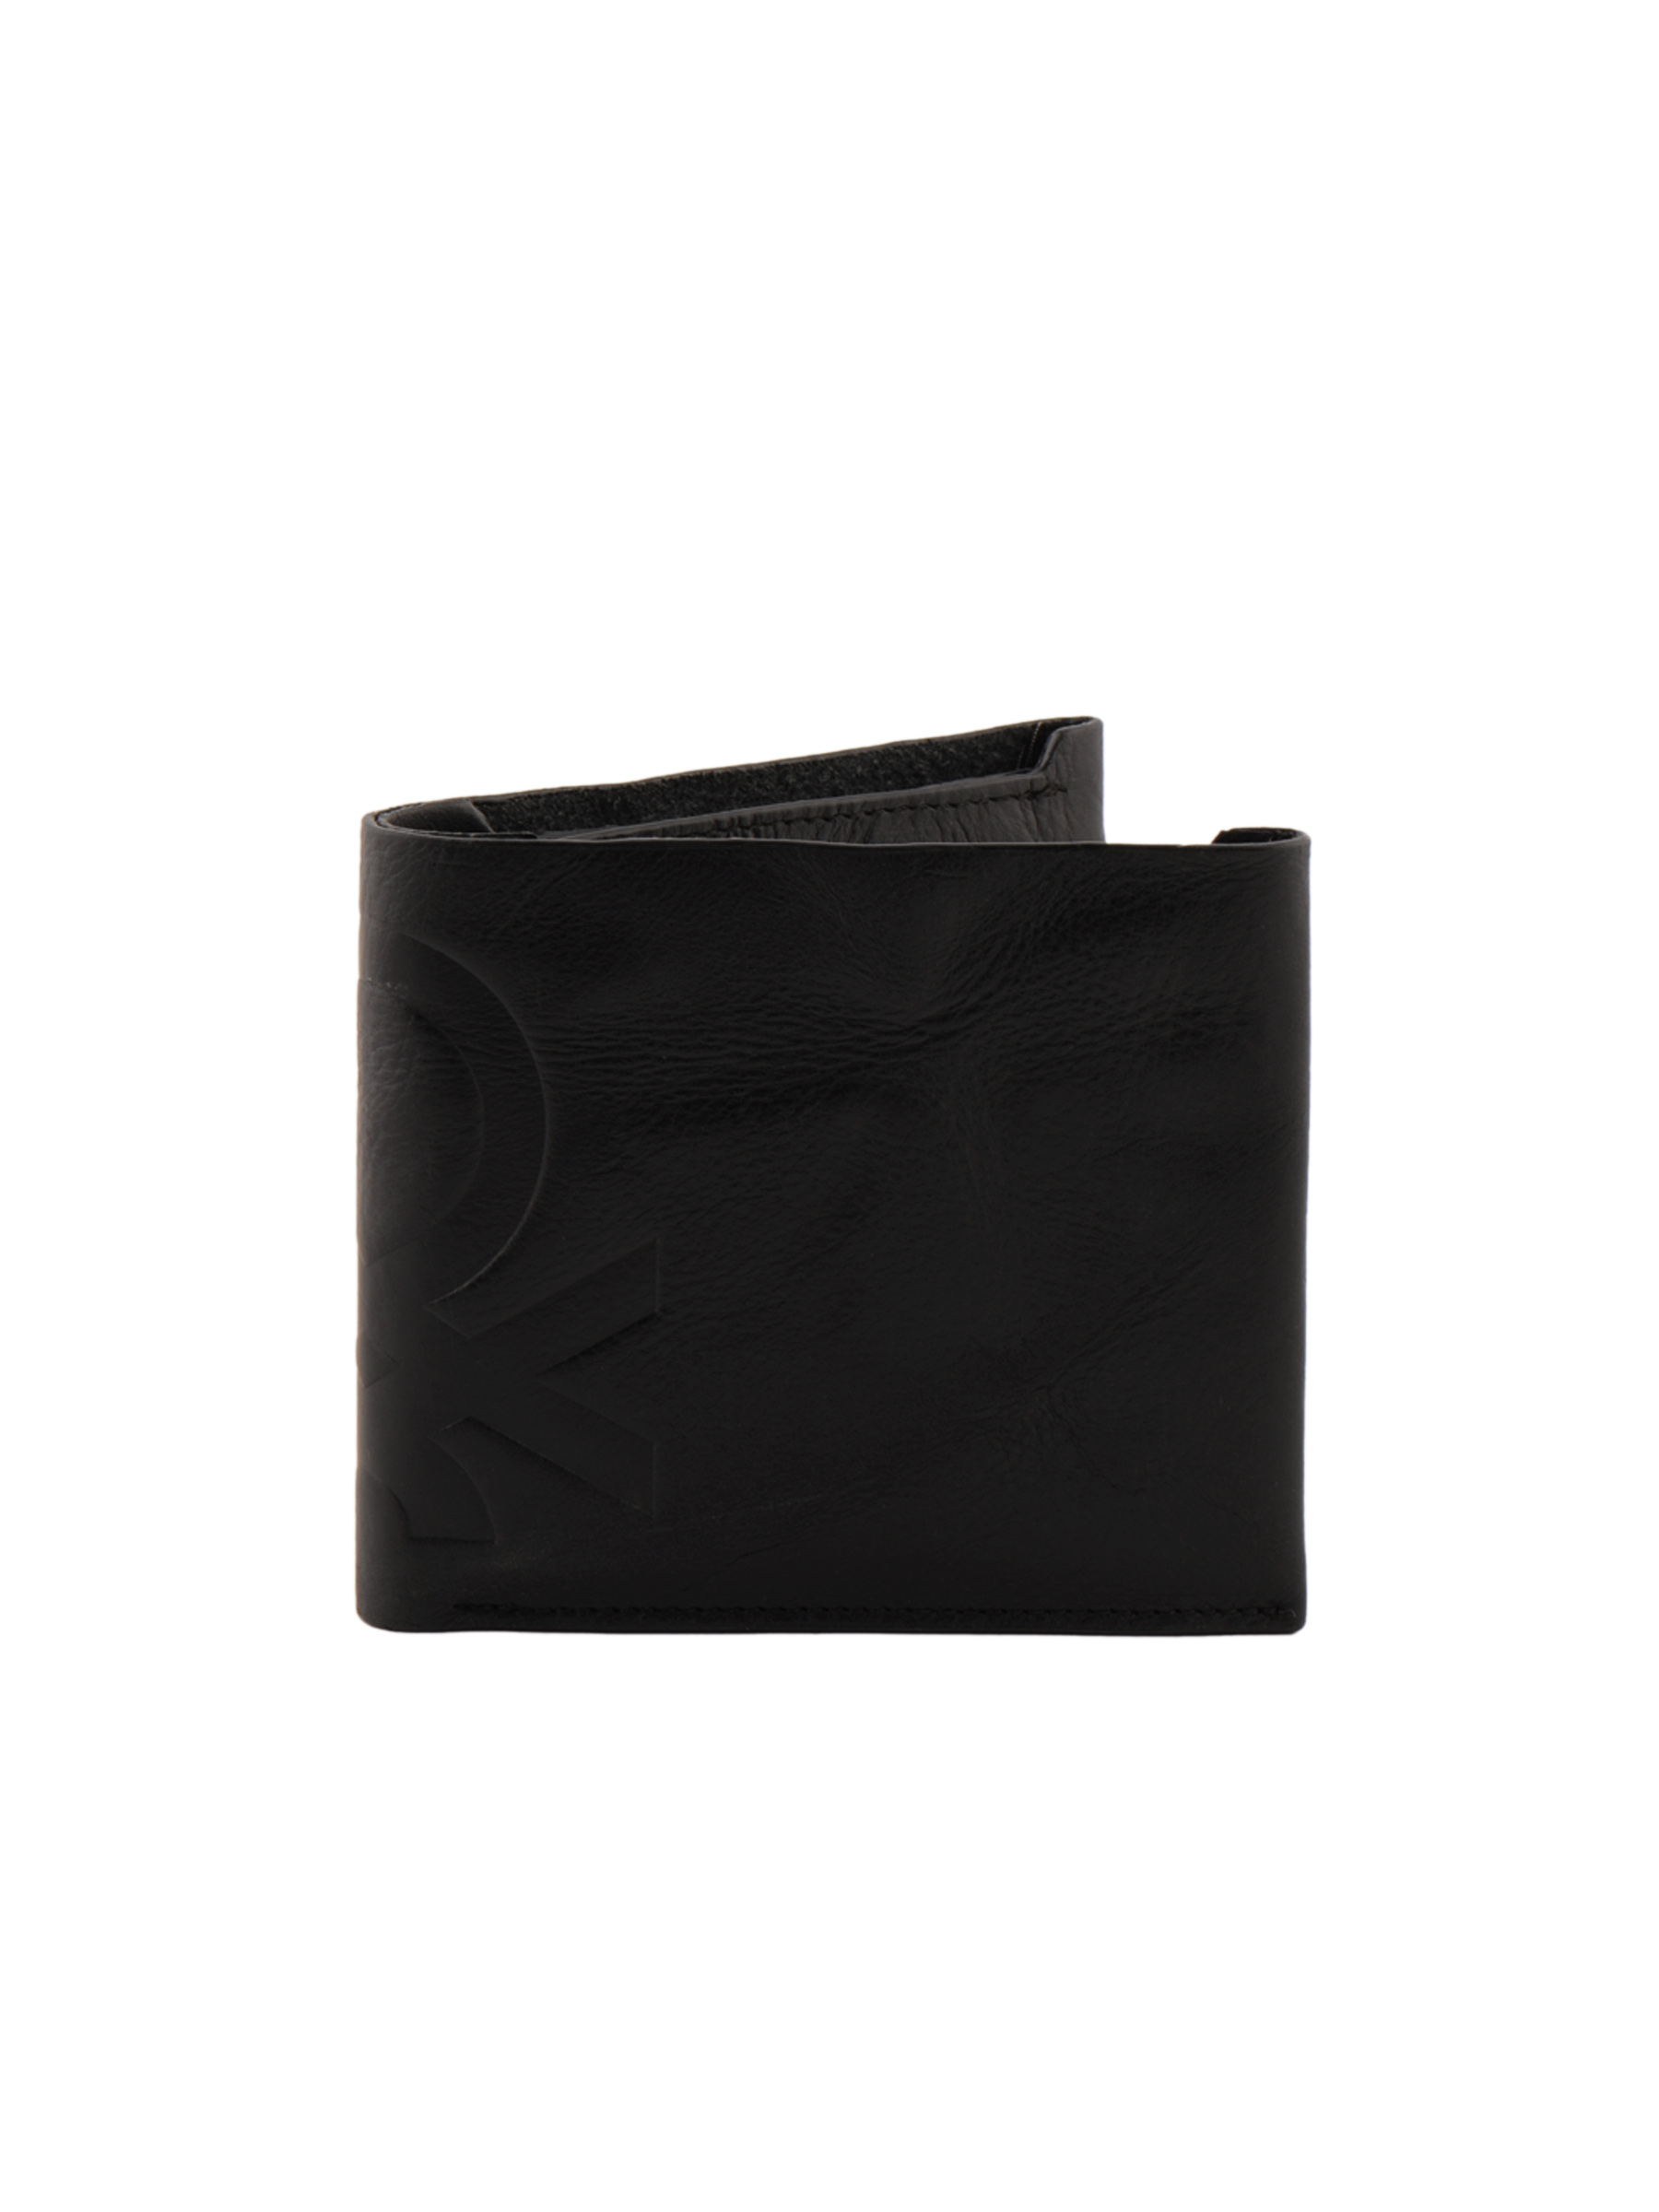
United Colors of Benetton Men Solid Black Wallets
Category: Accessories / Wallets / Wallets
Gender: Men
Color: Black
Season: Summer 2011
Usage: Casual